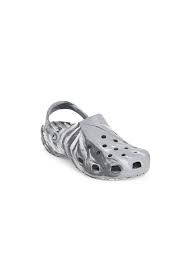
Label: Clog